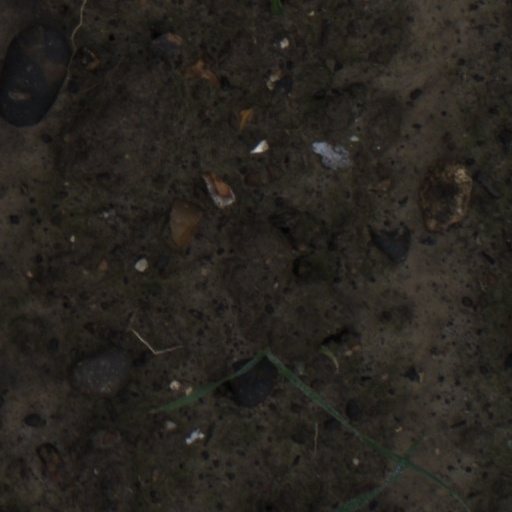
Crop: wheat